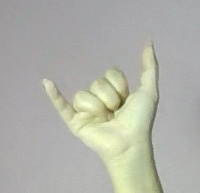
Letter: ya